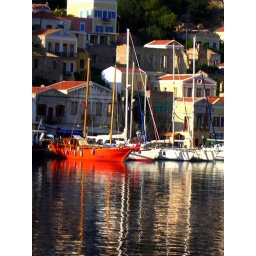
Waterfront with red wooden boat reflected in the water. Yialos, Symi island, Dodecanese, Greece